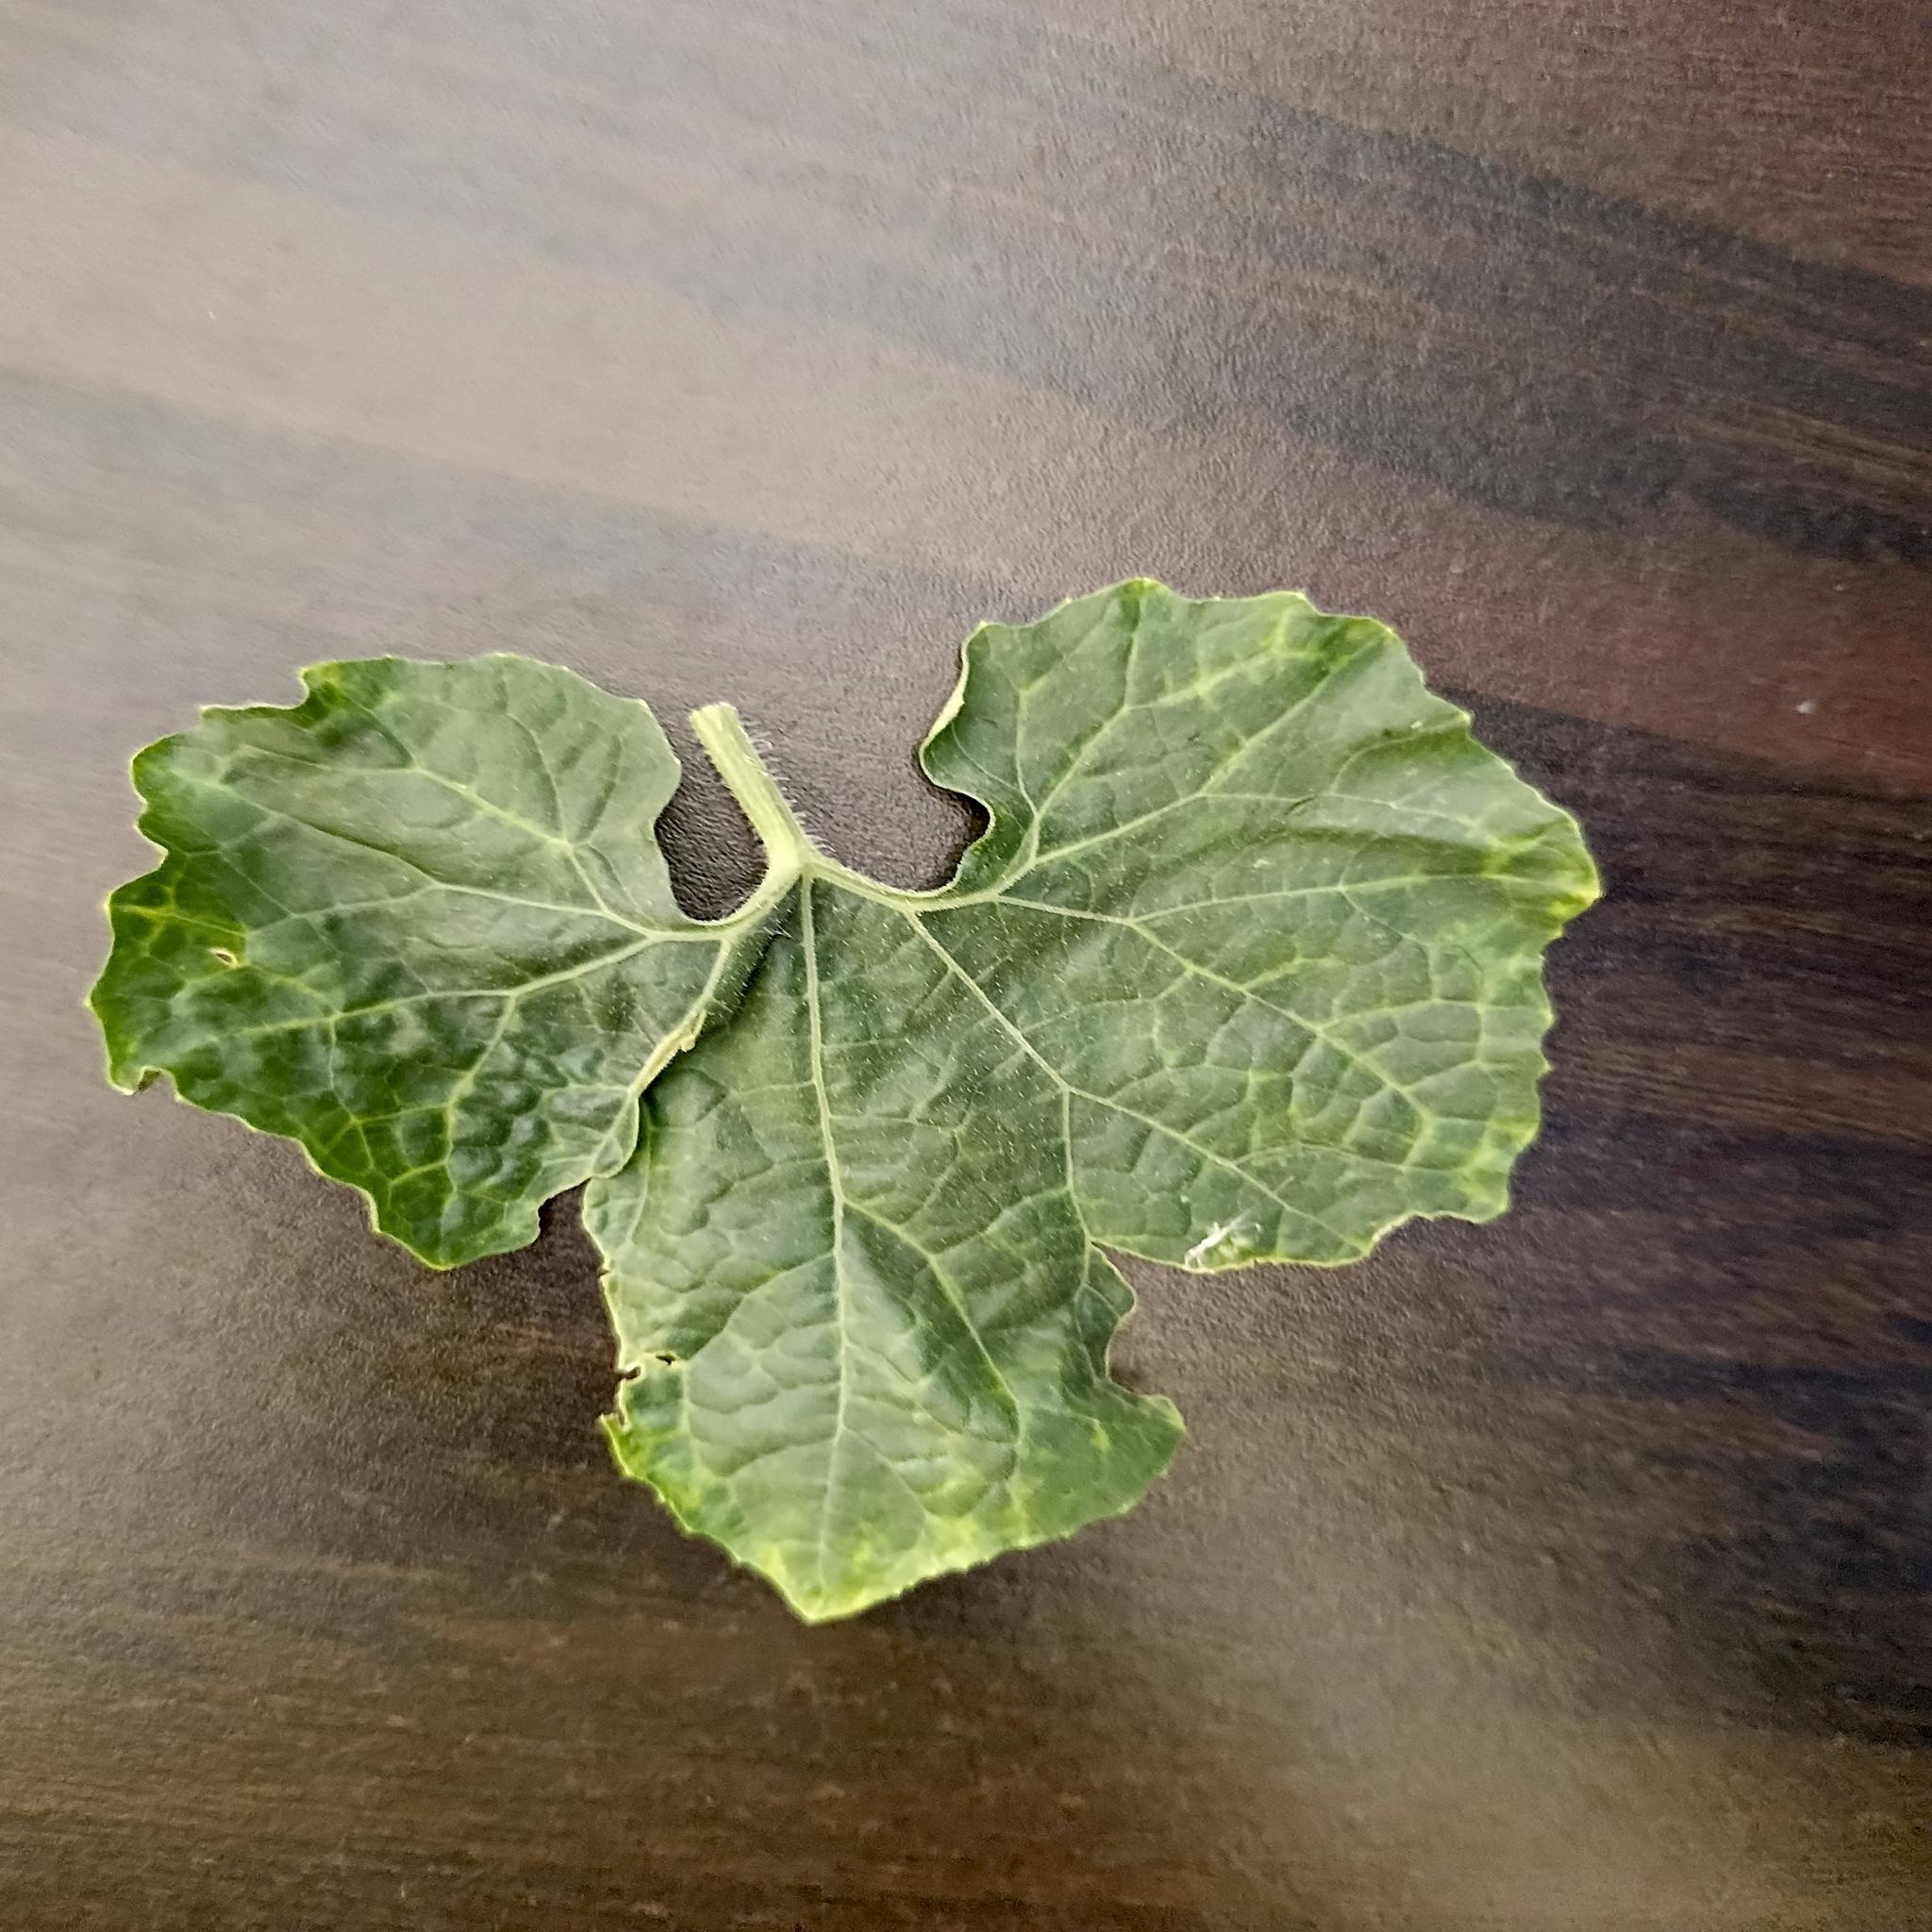
Label: Leaf curl